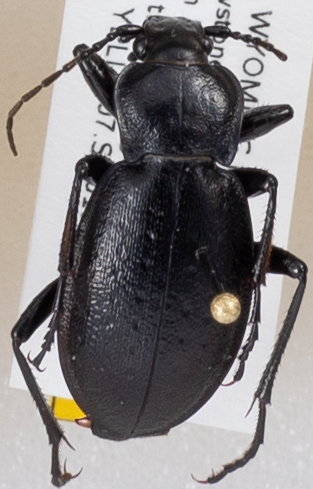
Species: Carabus taedatus
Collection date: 2019-08-21 04:00:00
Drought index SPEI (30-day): -0.072
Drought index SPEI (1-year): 0.498
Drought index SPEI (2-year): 1.058